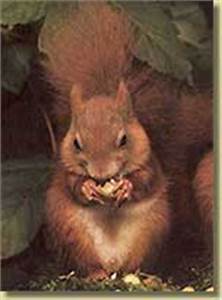
Label: squirrel